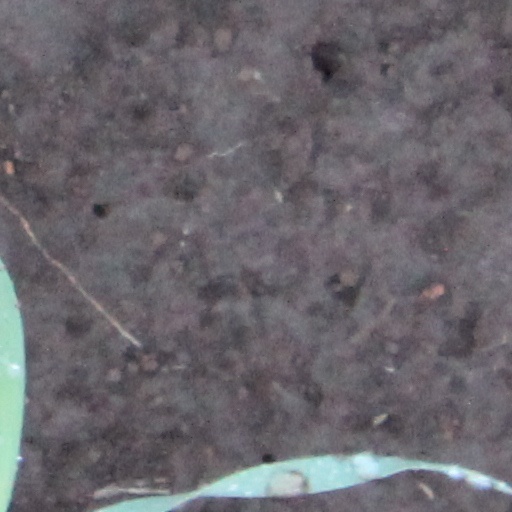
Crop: wheat